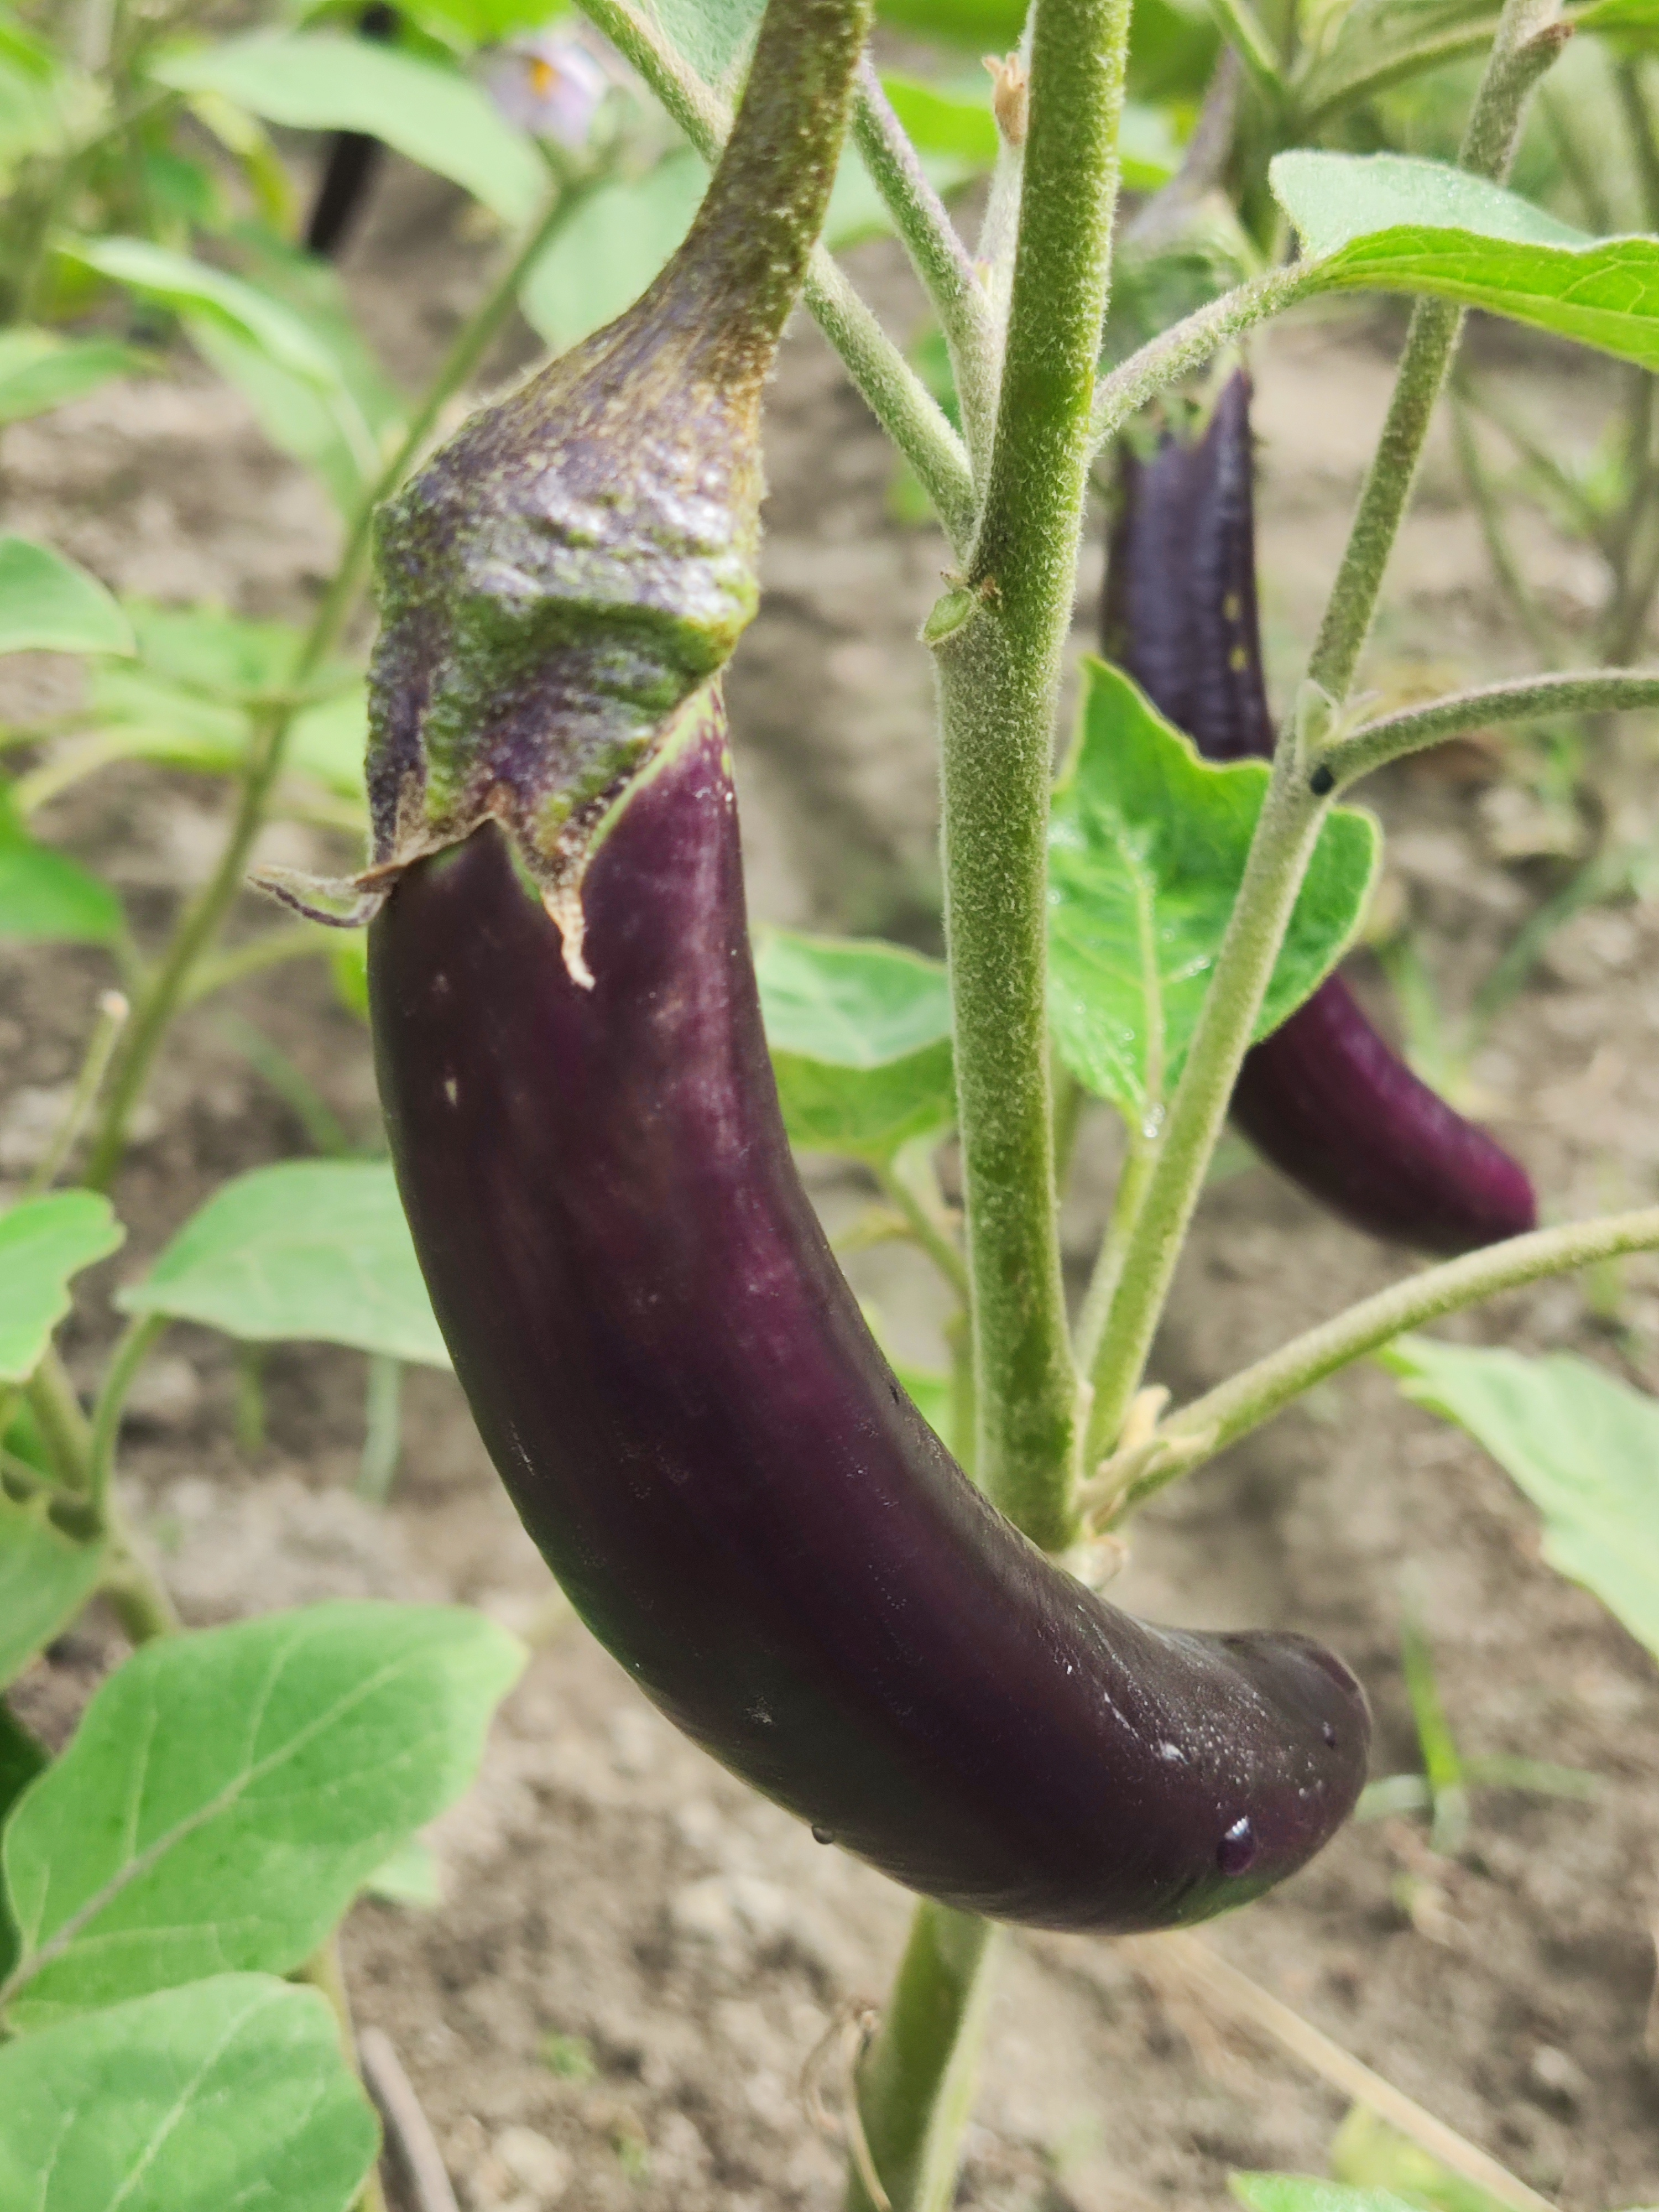
Label: Healty Brinjal